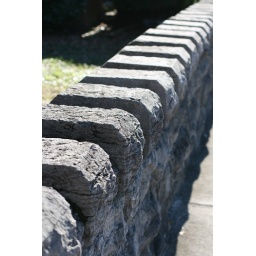
An interesting wall we found walking in Cleveland, TN on the way to the blood-stained crypt of Nina Cragmiles.